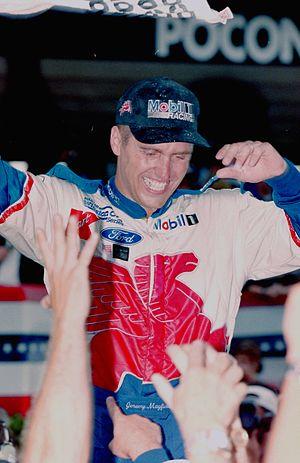
Jeremy Mayfield est un pilote américain de NASCAR participant à la Sprint Cup.